Rebecca Blank

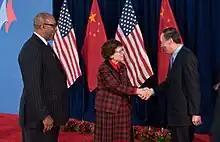
Blank in 2012 with US Trade Representative Ron Kirk and Chinese Vice President Wang Qishan

During the Obama Administration, Blank joined the U.S. Commerce Department in June 2009 as Secretary Gary Locke's principal economic advisor in her role as Under Secretary for Economic Affairs and head of the Economics and Statistics Administration (ESA). ESA oversees the two premier statistical agencies in the United States: the Census Bureau and the Bureau of Economic Analysis. She also served as Locke's appointed Board Representative to the Pension Benefit Guarantee Corporation.